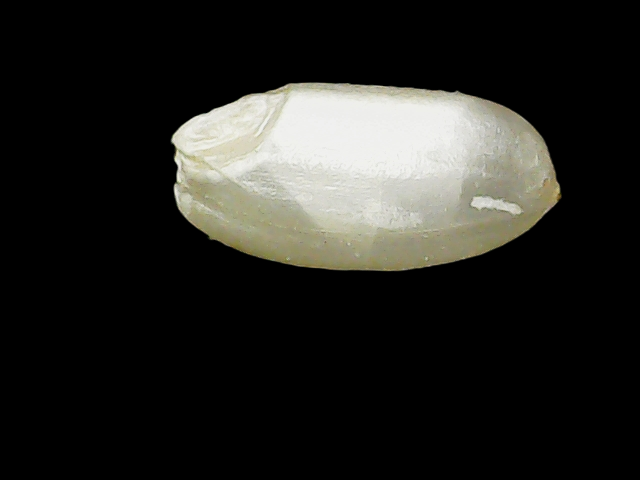
Rice variety: Binadhan8